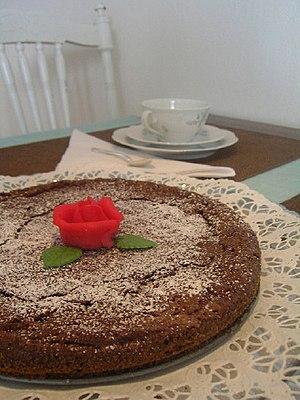
Un kladdkaka est un type de gâteau suédois.